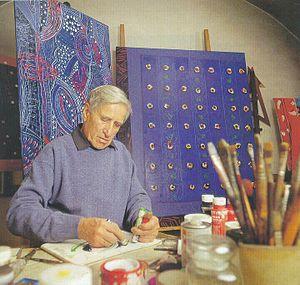
Lucas Suppin est un peintre autrichien d'origine slovène.